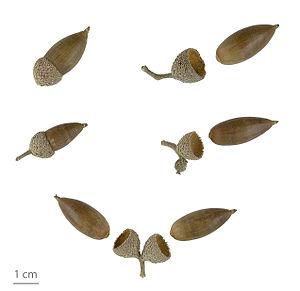
Le Chêne vert ou Yeuse est une espèce d'arbres à feuillage persistant de la famille des Fagacées, présent sous forme de bois clairs et garrigues. Il est parfois appelé Chêne faux houx, allusion au fait que ses feuilles ressemblent à celles du houx.